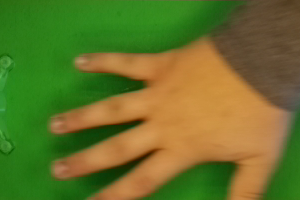
Label: paper